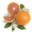
Label: orange